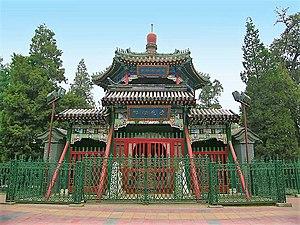
Vous trouverez ci-dessous une liste partielle des mosquées de République populaire de Chine.
L'islam en Chine, est riche de son passé et de son héritage. L'Histoire de l'islam en Chine est des plus anciennes, remontant aux alentours de 650, lorsque Sa`d ibn Abi Waqqas est envoyé comme représentant auprès de l'empereur Tang Gaozong, durant le règne du calife Othmân ibn Affân. Le nombre de musulmans en RPC est estimé entre 30 et 80 millions suivant les sources. L'État communiste commence par lutter contre toutes les religions pendant les années 1950, puis les interdits pendant la Révolution culturelle avant de graduellement mettre en place un système de liberté sous contrôle avec l'arrivée de Deng Xiaoping au pouvoir. L'islam est géré par l'Association Islamique de Chine, une association étatique à laquelle doit s'affilier tout musulman.
La Mosquée de Niujie fut construite en 996 par Nazruddin, un savant arabe fonctionnaire de la dynastie Liao dans leur ce qui était alors leur capitale du Sud, nommée alors Nanjing. C'est la plus vieille et plus grande mosquée de Pékin. L'édifice a été agrandi et rénové sous les dynasties Yuan, Ming et Qing et se caractérise par sa disposition symétrique orientée est-ouest. Étendue sur 6 000 m², la mosquée est un mélange d'architectures chinoise et orientale qui abrite deux salles des prières, pour les hommes et pour les femmes, qui peuvent accueillir 1000 personnes, une tour observatoire, un minaret, une salle de lecture, une salle d'Écritures Saintes et un hammam. Depuis la proclamation de la République populaire de Chine en 1949, la mosquée a subi des travaux de rénovations en 1955, 1979 et 1996.